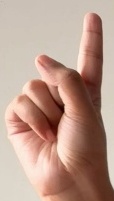
ASL sign: 1